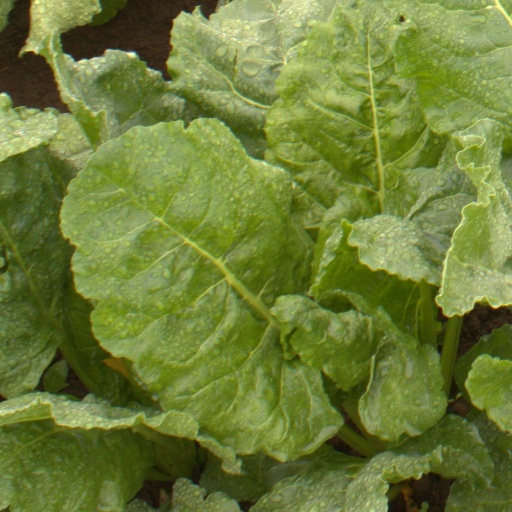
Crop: sugar beet